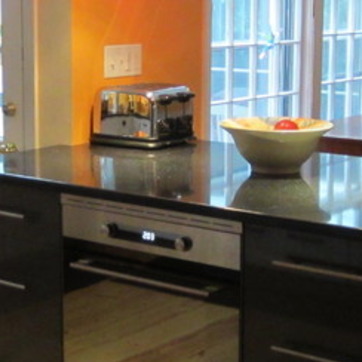
Material: polishedstone